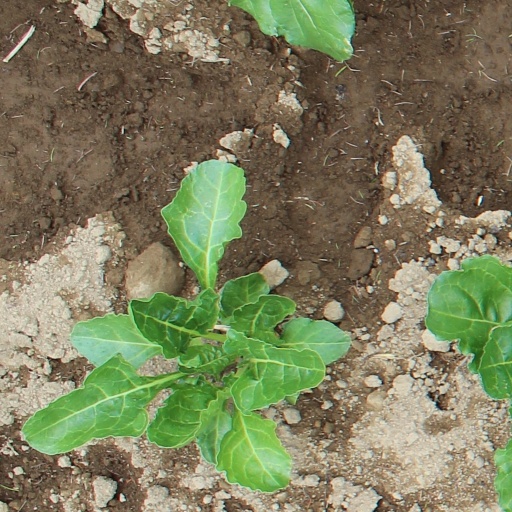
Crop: sugar beet